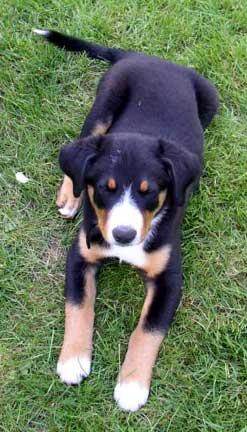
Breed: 221-n000055-EntleBucher